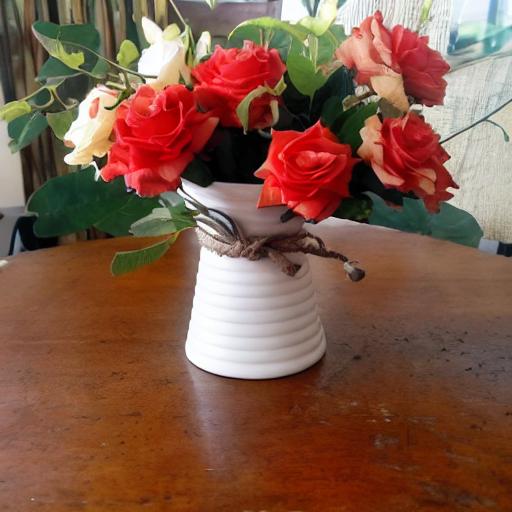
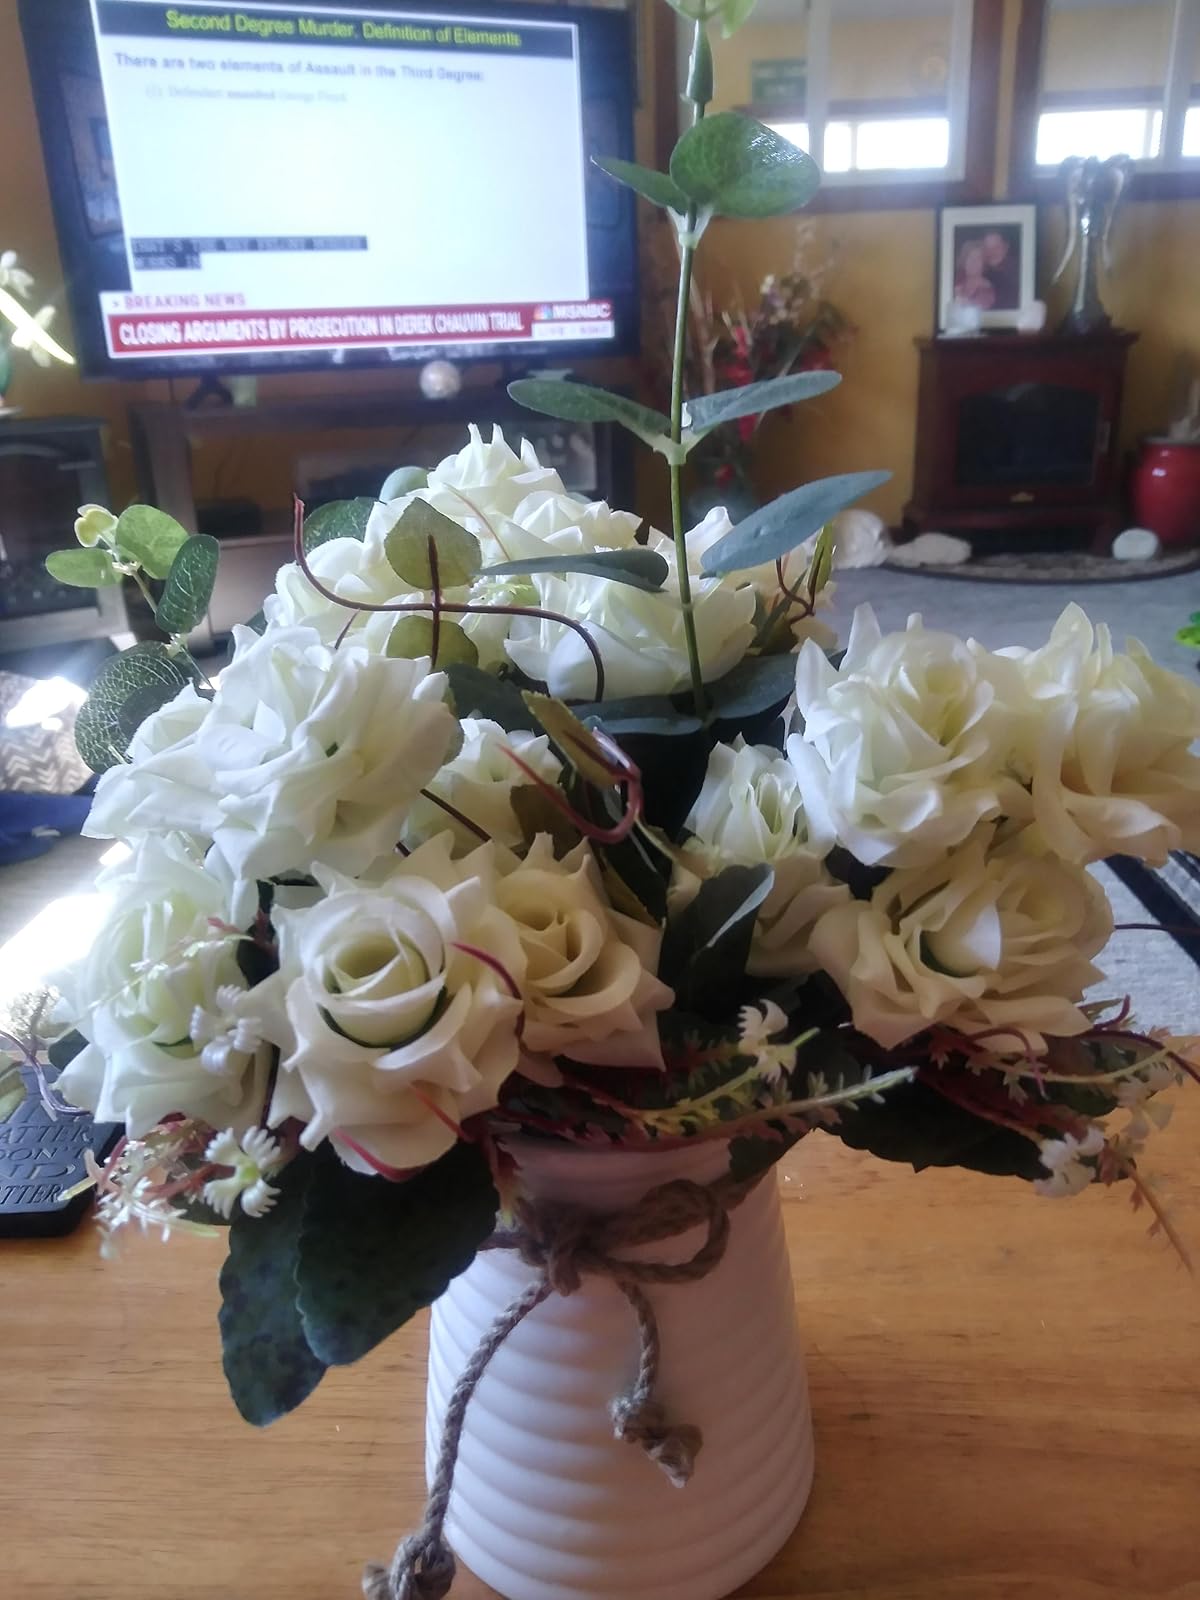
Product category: vase
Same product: no